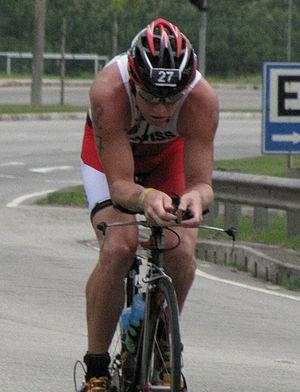
Luke McKenzie Ironman Bresil 2010
Luke Jarrod McKenzie, né le 26 juillet 1981 à Taree en Australie, est un triathlète, professionnel multiple vainqueur sur Ironman et Ironman 70.3.